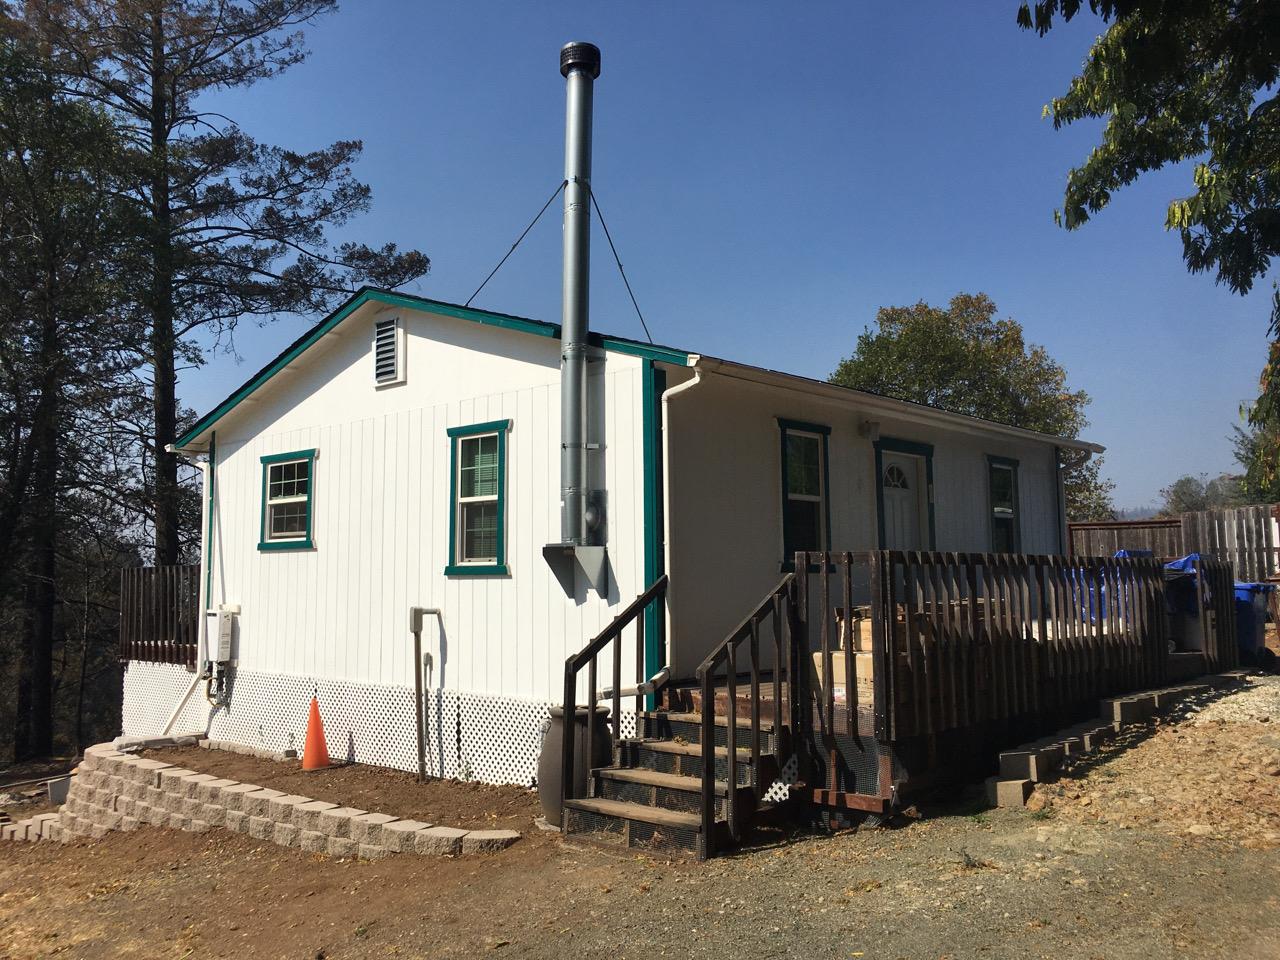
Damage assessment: no_damage